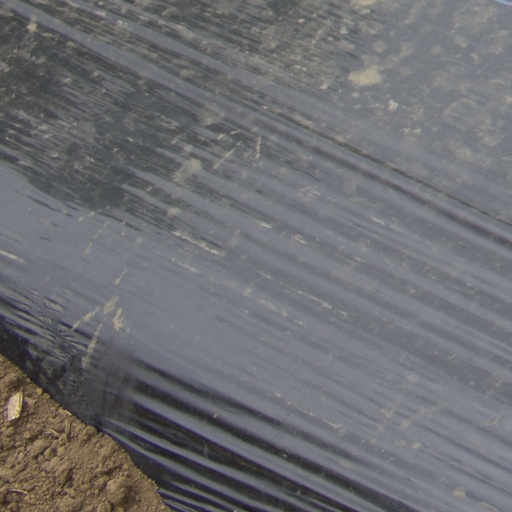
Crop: Jerusalem artichoke